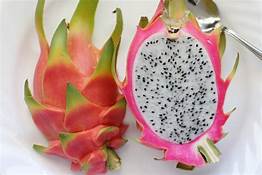
Label: Dragonfruit